Jūnikane Station

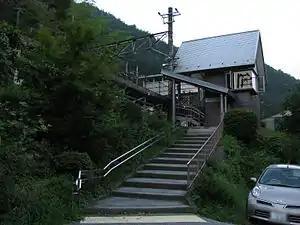
Jūnikane Station in September 2008

is a railway station in the town of Nagiso, Nagano Prefecture, Japan, operated by Central Japan Railway Company (JR Tōkai).